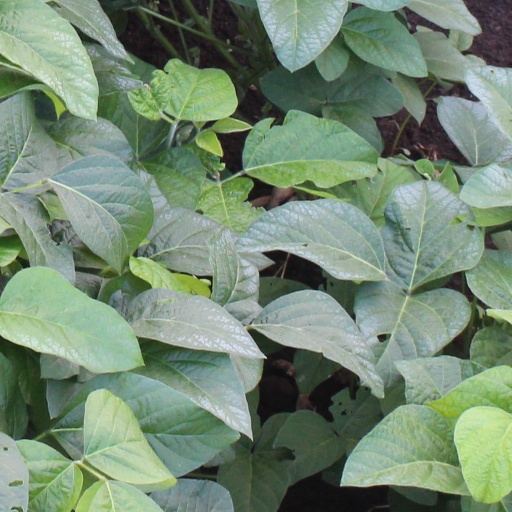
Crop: soybean